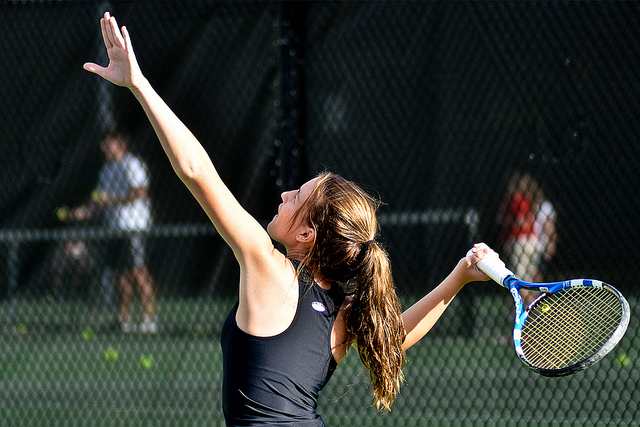
user: Given an image and a question. Answer the question in a short answer. Question: What type of hairstyle? Short Answer:
assistant: ponytail